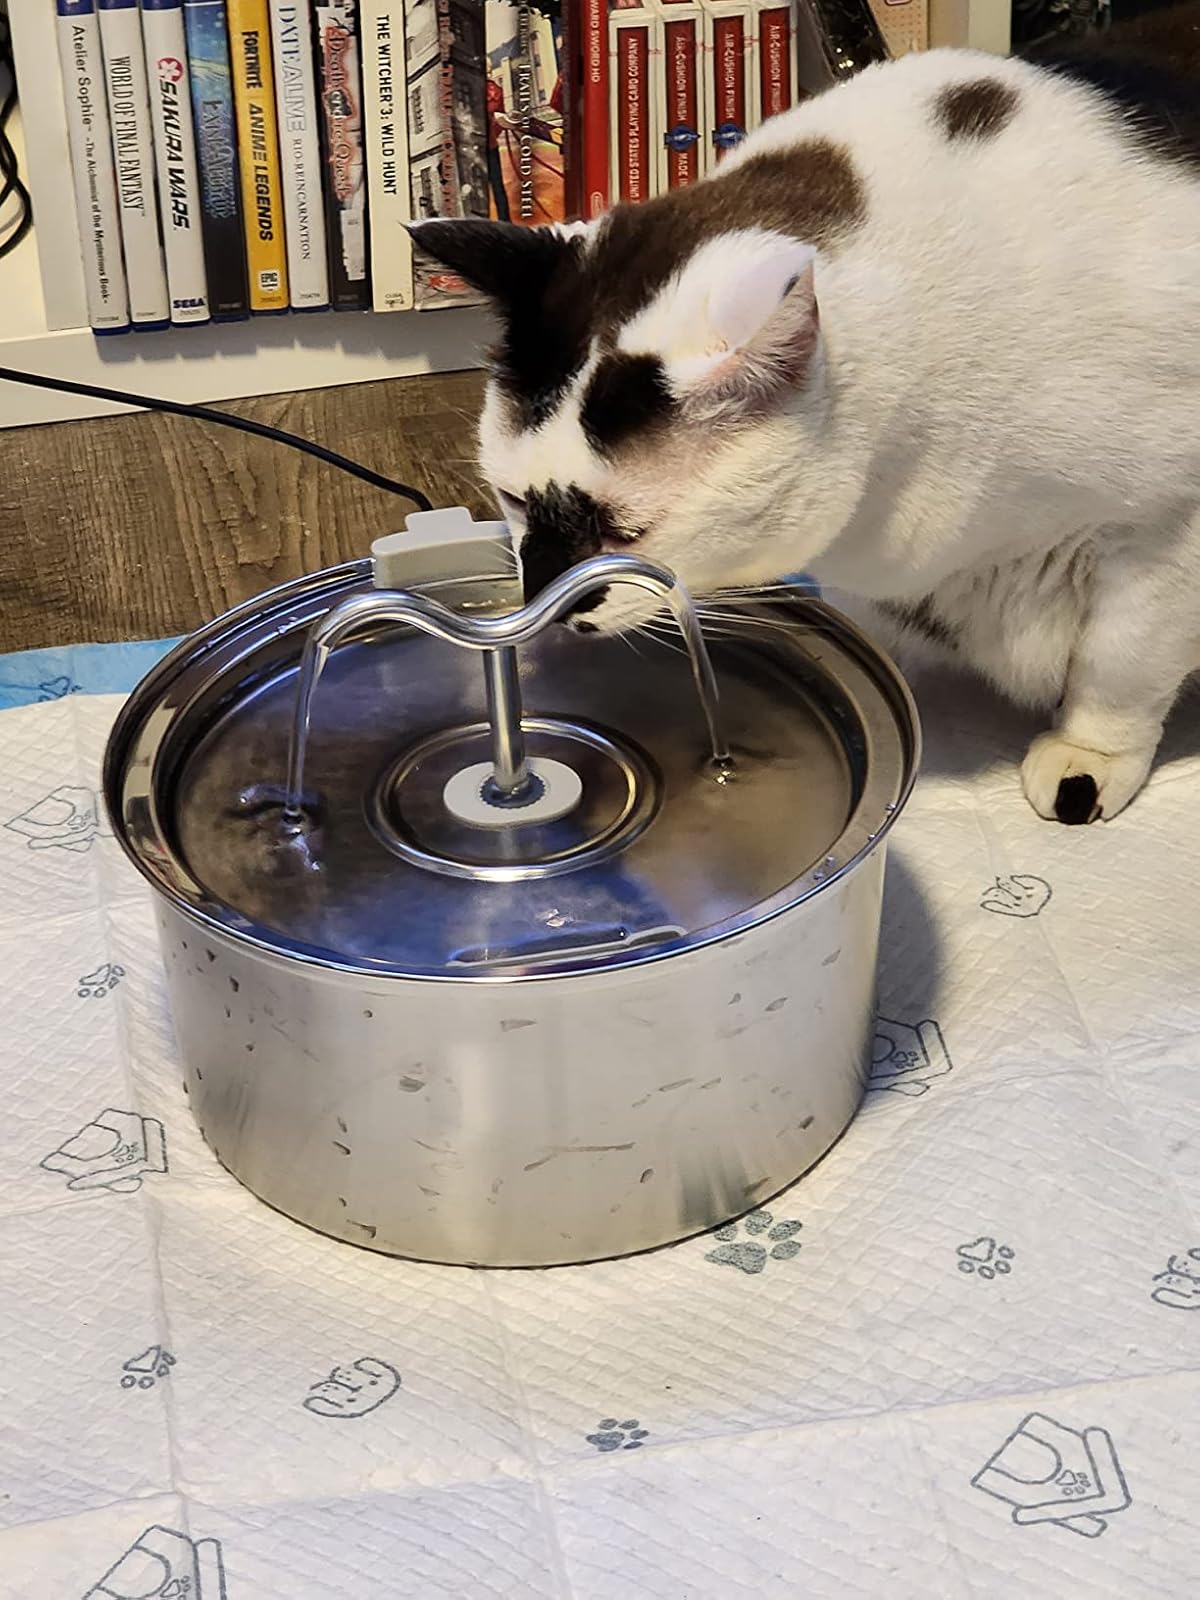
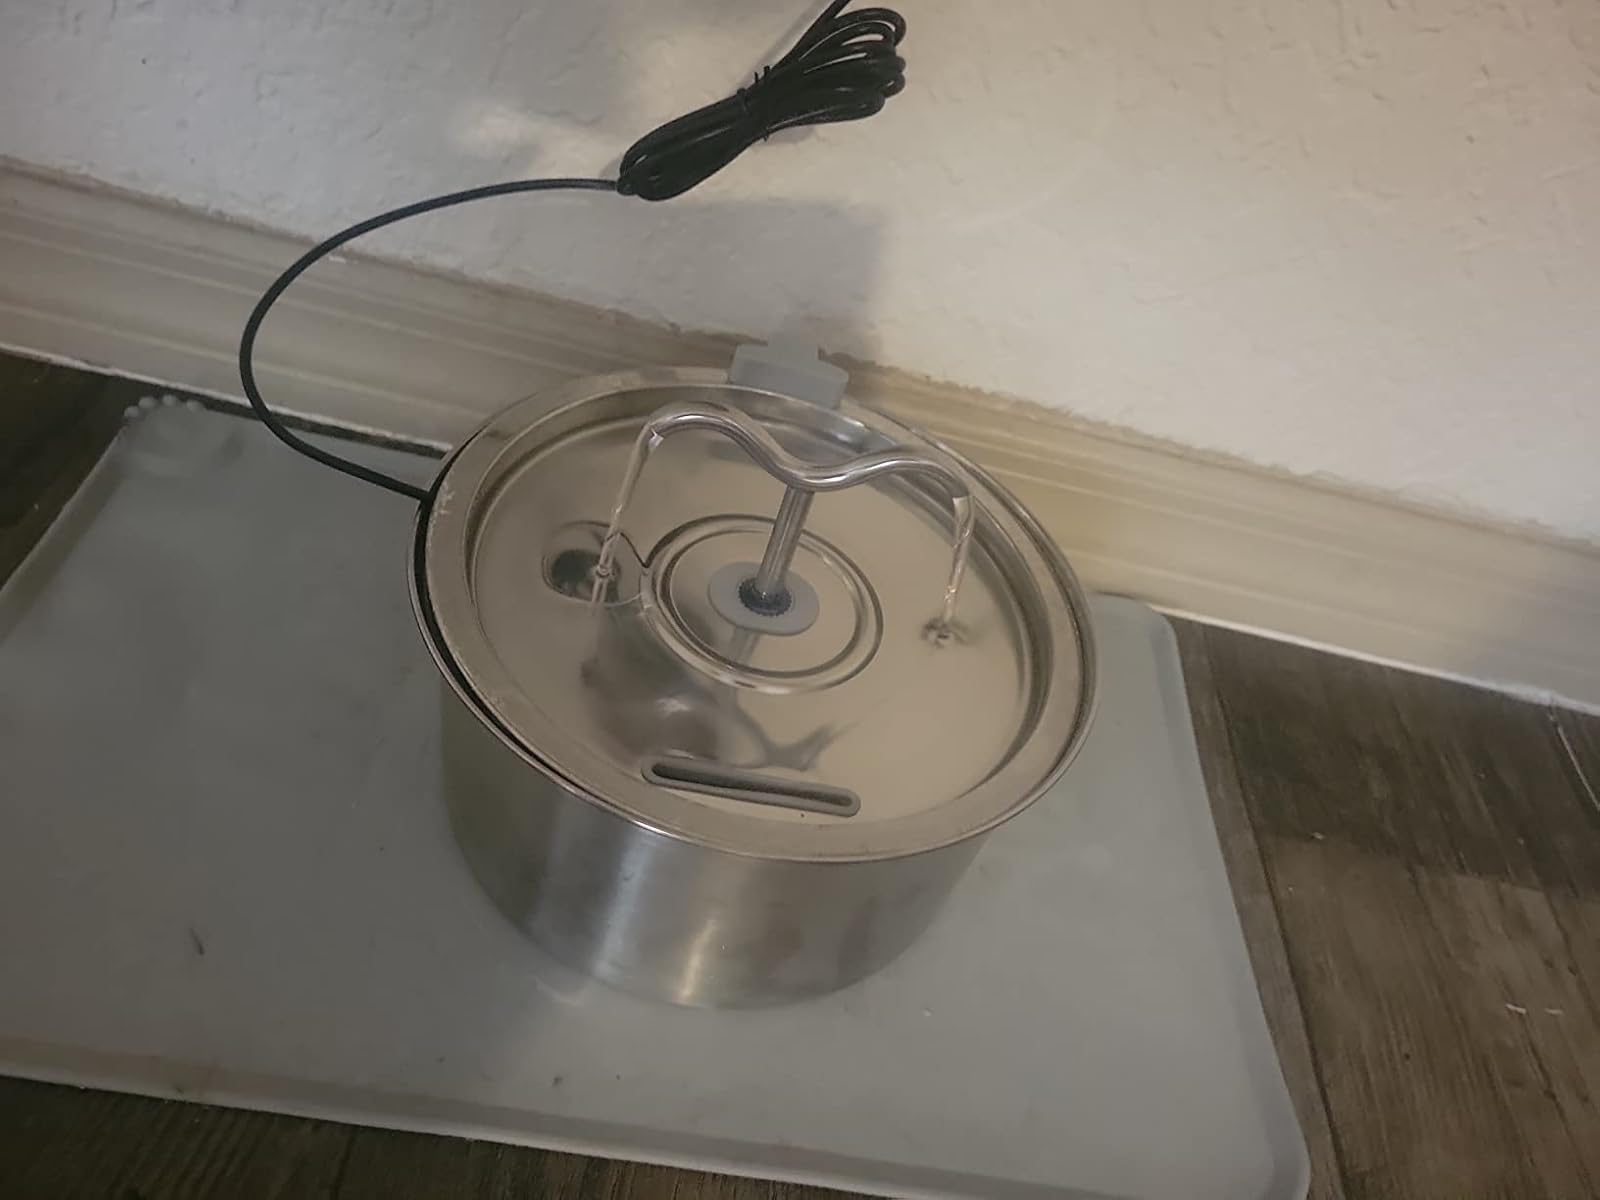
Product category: items_bowl
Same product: yes